Rusty Frank

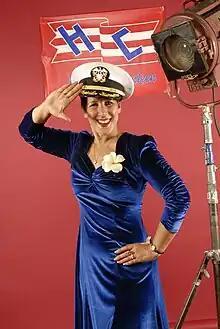
Rusty Frank

Rusty Frank is an American tap dancer, producer, writer, choreographer, lindy hopper, and dance preservationist.